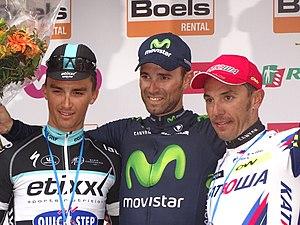
Reportage réalisé le dimanche 26 avril à l'occasion de l'arrivée de Liège-Bastogne-Liège 2015 à Ans, Belgique.